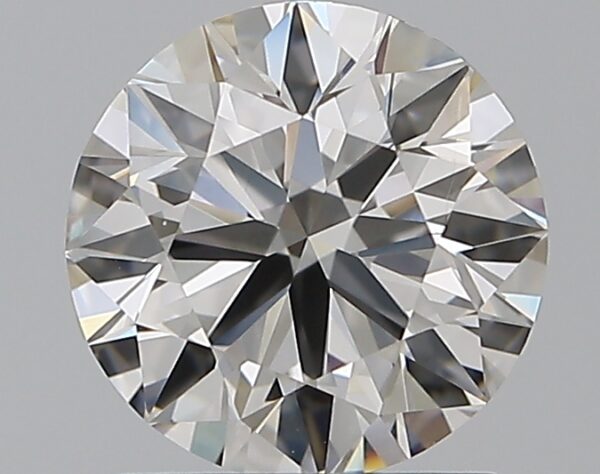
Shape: round
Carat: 1.2
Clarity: VVS1
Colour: H
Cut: EX
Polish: EX
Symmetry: EX
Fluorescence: F
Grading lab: GIA
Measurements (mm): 6.78 x 6.83 x 4.19